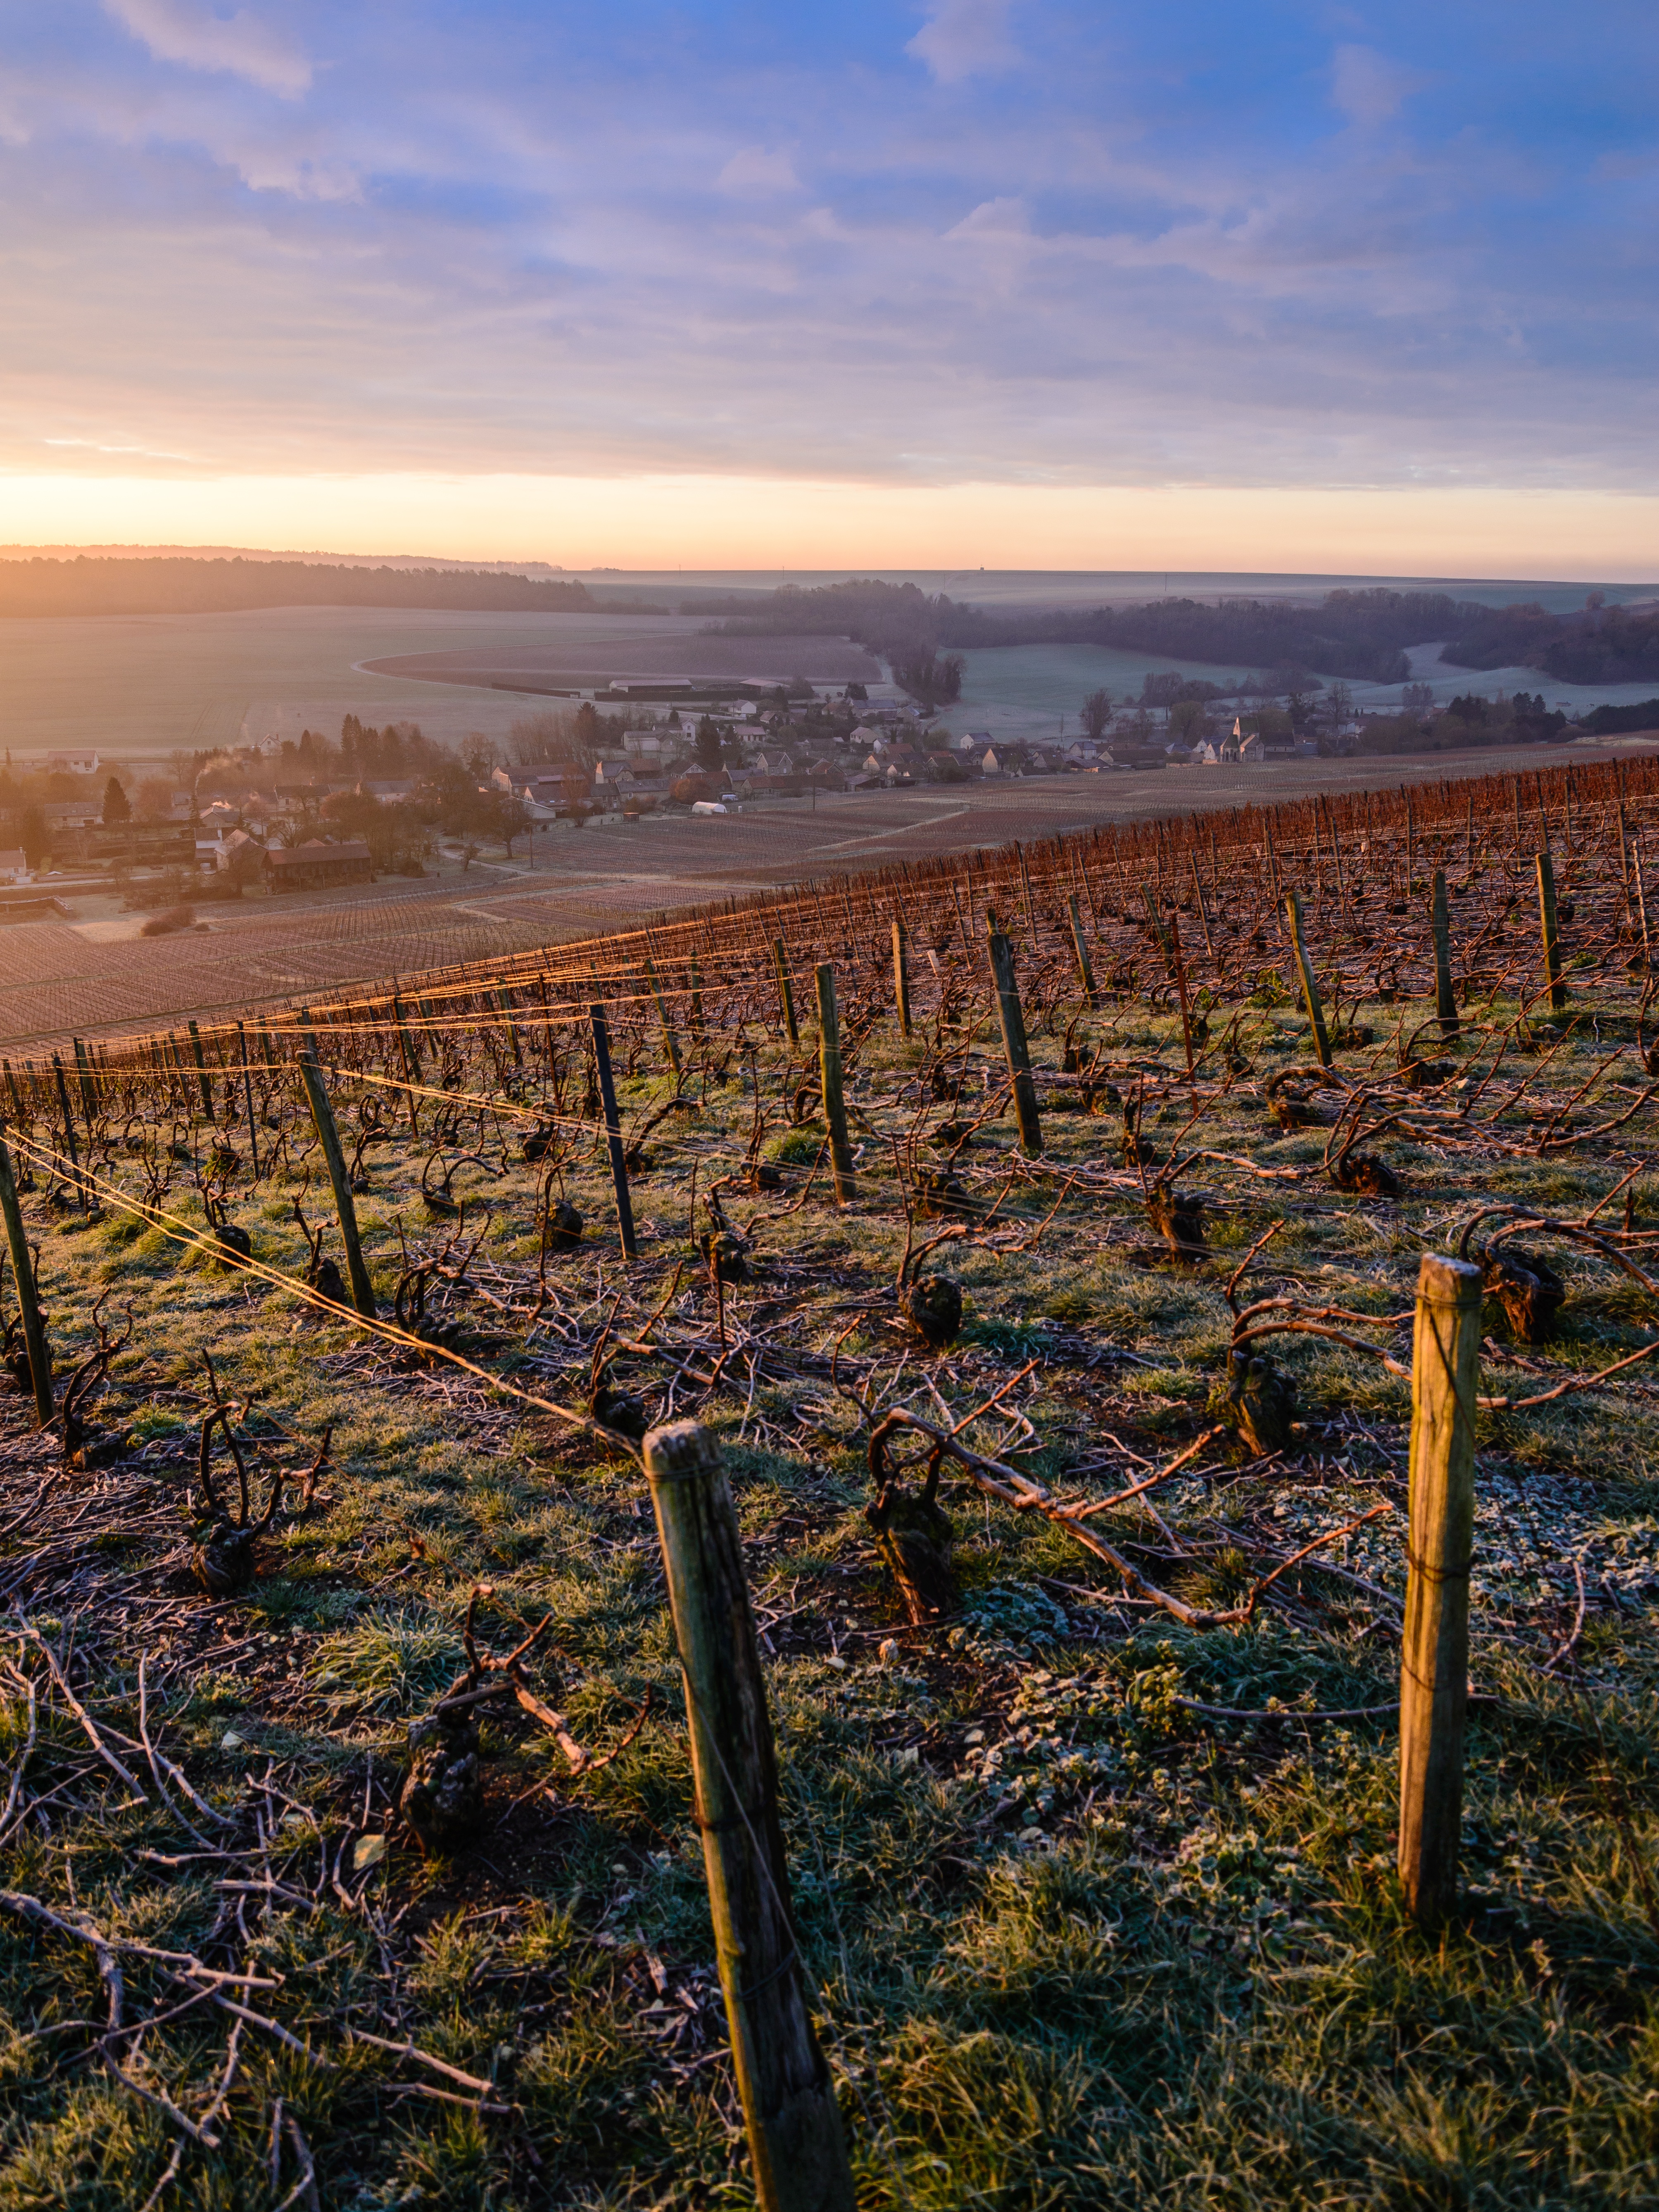
landscape, sea, coast, tree, nature, horizon, wilderness, mountain, cloud, sky, sunrise, sunset, field, sunlight, morning, hill, wind, dawn, dusk, evening, reflection, crop, soil, agriculture, plain, wetland, habitat, rural area, natural environment